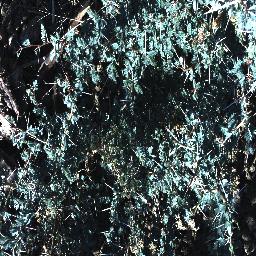
Label: prickly_acacia